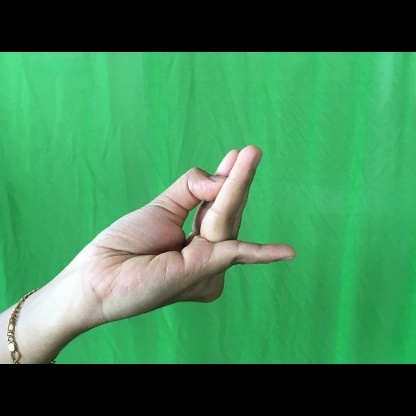
Mudra: Chaturam